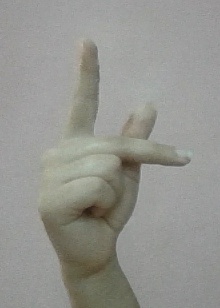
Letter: dha